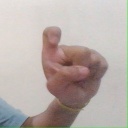
अक्षर: इ